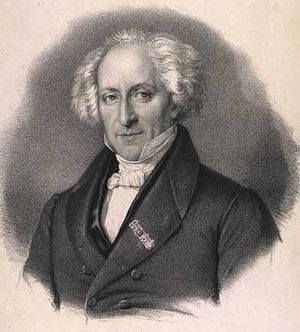
Ludvig Jacobson
Ludvig Levin Jacobson (10.1.1783-29.8.1843) dansk læge og zoolog
Ludvig Levin Jacobson blev født af jødiske forældre i København. Han blev uddannet som læge og opnåede anerkendelse som anatom. Efter en række erfaringer på slagmarken under Napoleonskrigene vendte Jacobson hjem i 1814. Det var dog ikke umiddelbart muligt at få en stilling ved universitetet på grund af hans jødiske afstamning, men ved kongens hjælp lykkedes det ham at få et professorat.